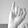
ASL letter: I